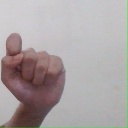
अक्षर: घ